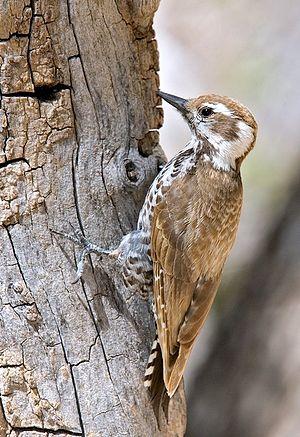
Le Pic d'Arizona est une espèce d'oiseaux de la famille des Picidae.